Queen Sirikit Park

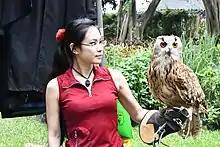
Siberian Eagle Owl shown for Event of Biodiversity.

The newest park covering an area of 26 rai (0.04 km) is part of the Queen Sirikit Park. It was built on the old site of JJ Green Market to celebrate King Vajiralongkorn (Rama X) on the auspicious occasion of his 6th cycle (72 years) birthday anniversary 28 July 2024, who has continued, preserved, and developed the royal intensions of Queen Sirikit the Queen Mother for lasting sutainability.